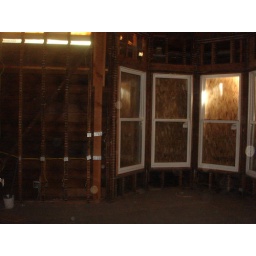
I'm thinking floor to ceiling shelves along the walls, and a round table in the bay window.